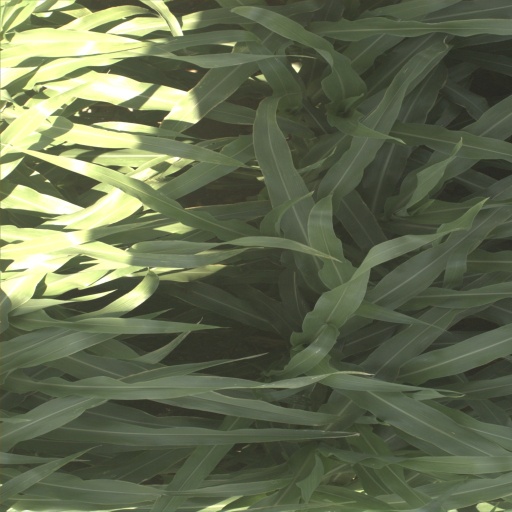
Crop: sorghum